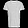
Label: T - shirt / top